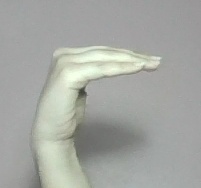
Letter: haa